Clyde Lamb

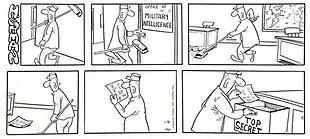
Clyde Lamb's "Herman" (January 12, 1964)

During the 1940s, Lamb began drawing while in prison and he was mentored by the prison crafts director on techniques. At first Clyde Lamb painted oil landscapes of his beloved Montana and a self portrait then he started to draw comics. He was urged to sell his cartoons by the prison arts and crafts Director. While Clyde was in prison he successfully marketed his cartoons to "The Saturday Evening Post", "Collier's", "The American Magazine" and other publications. During the last year while incarcerated he made $11,000.